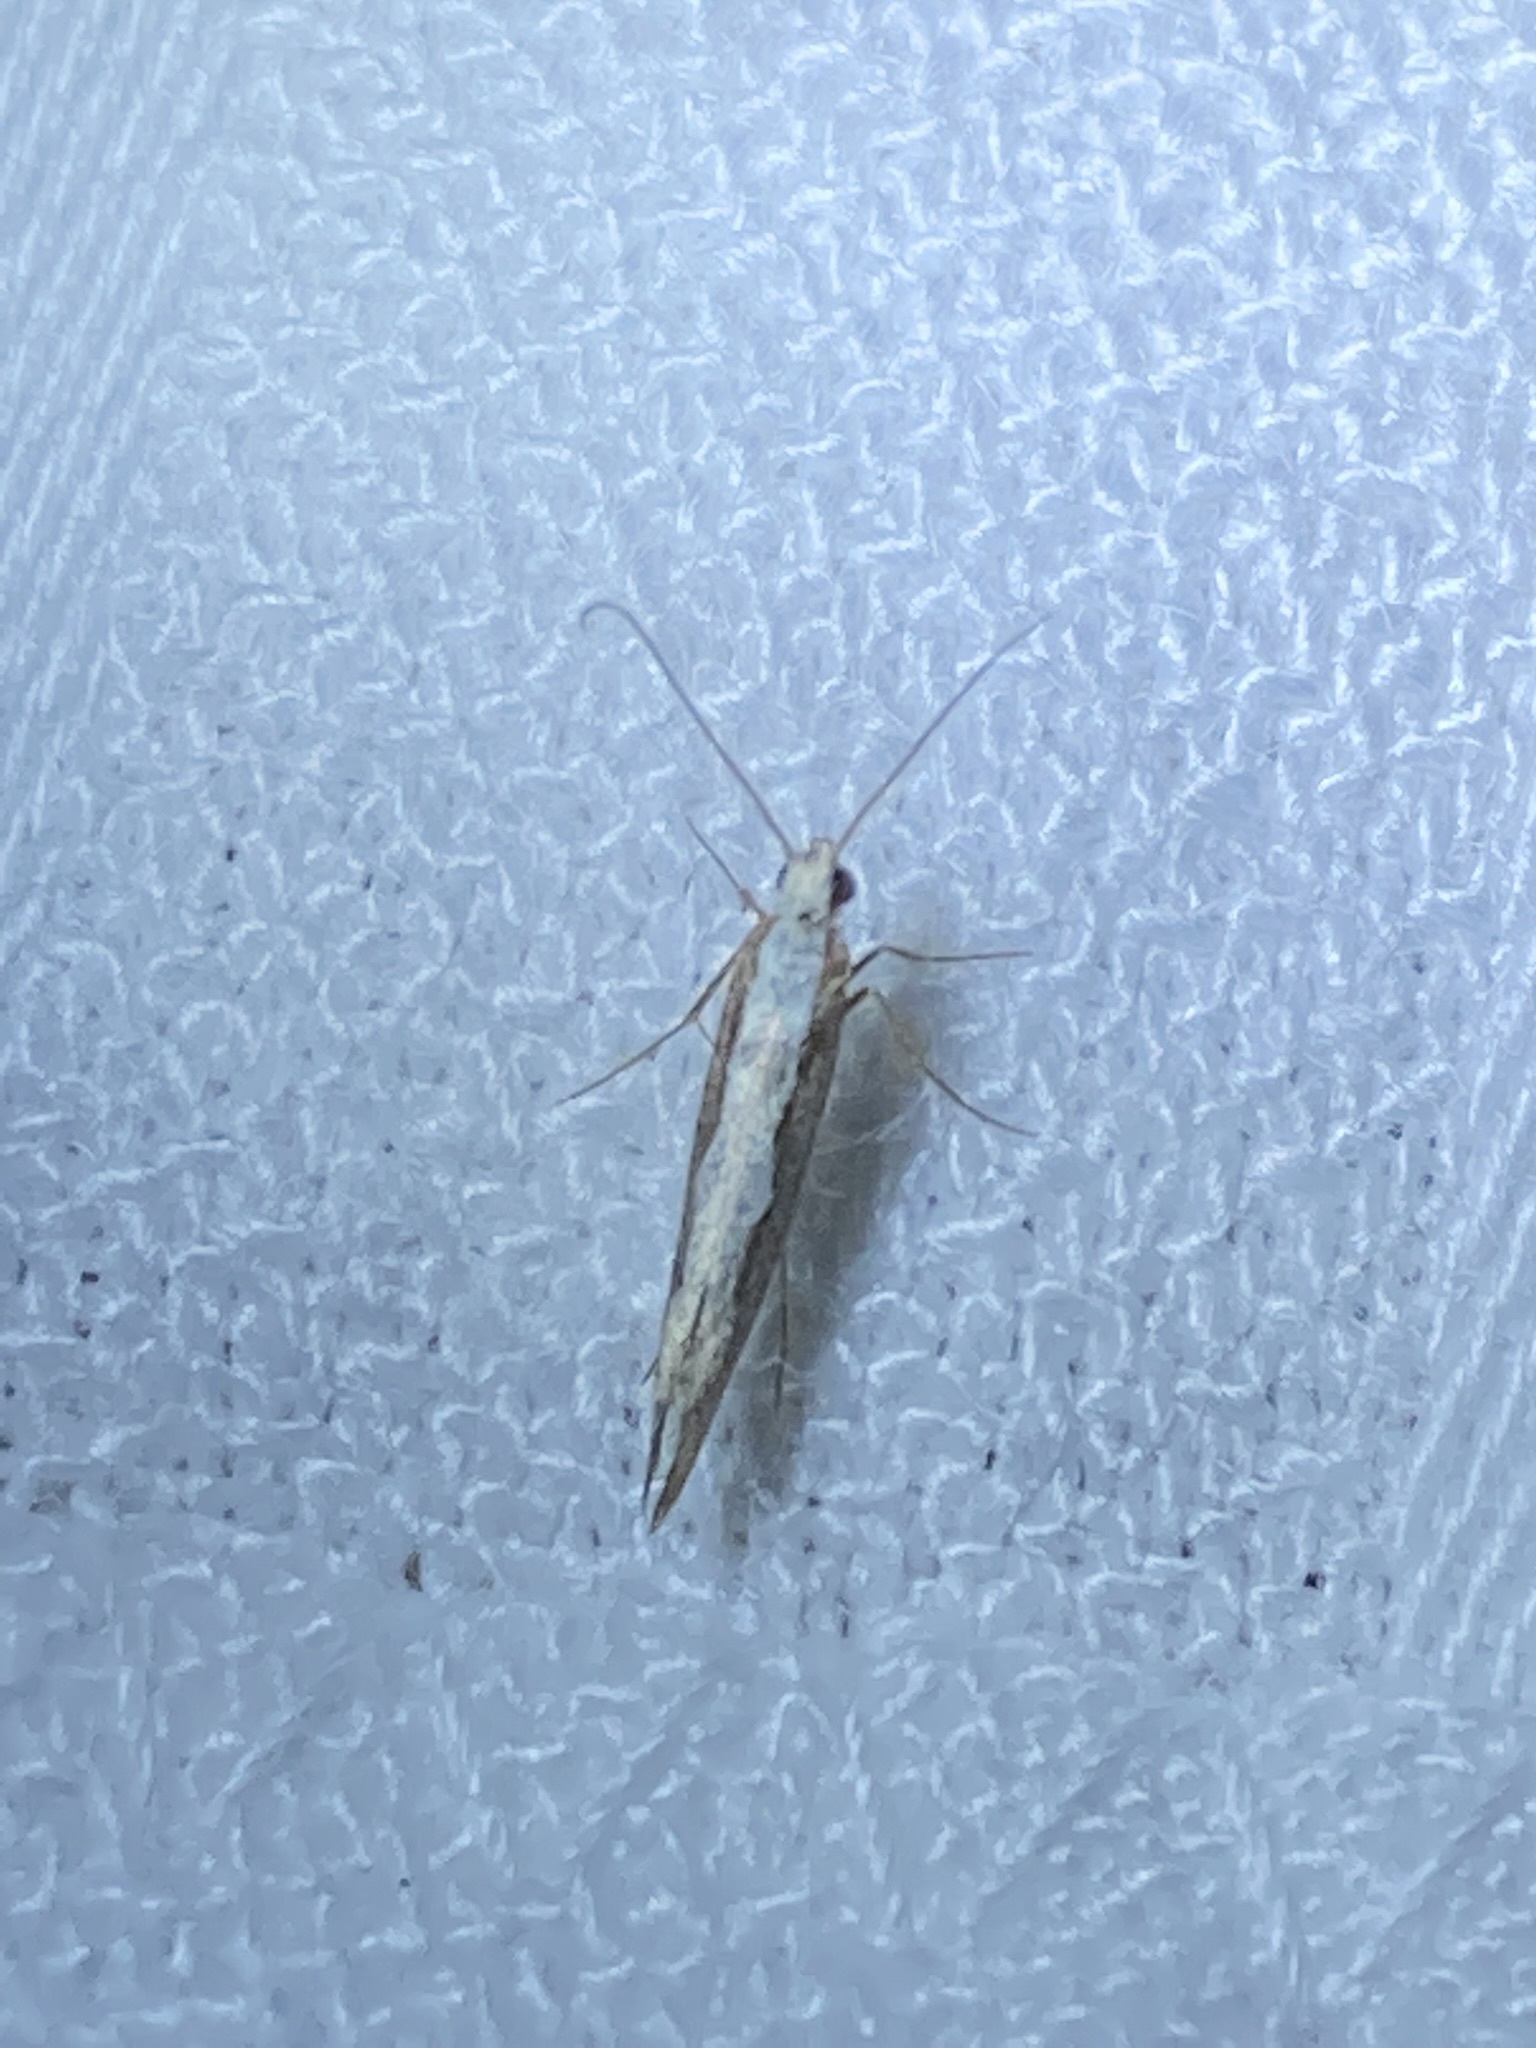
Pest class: diamondback_moth